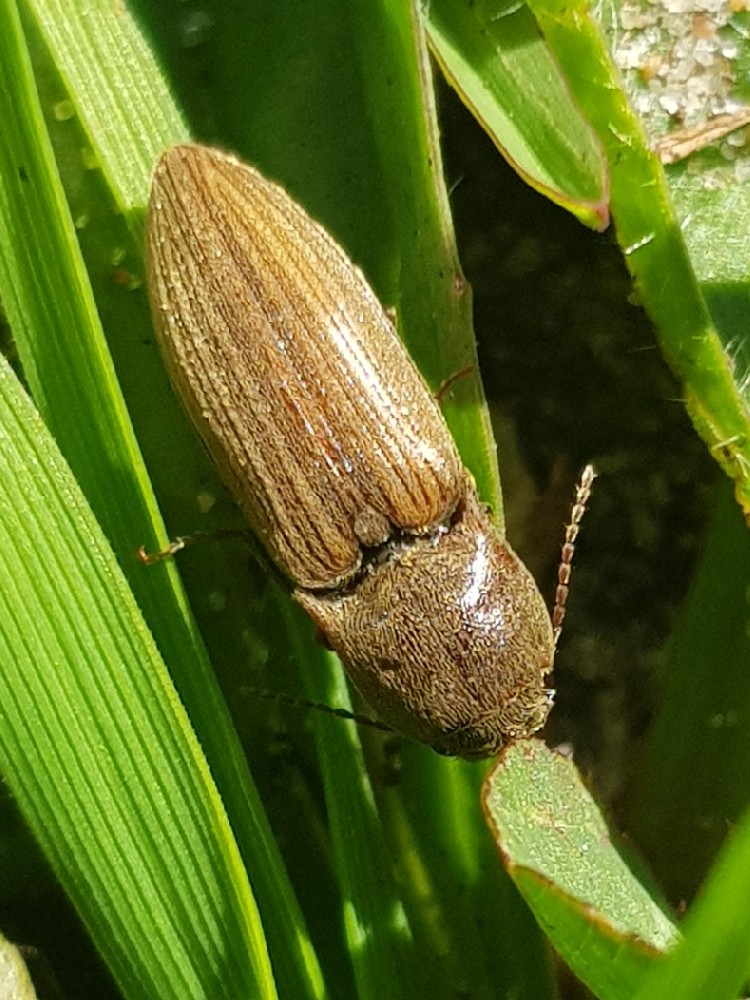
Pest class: clickbeetles_wireworms